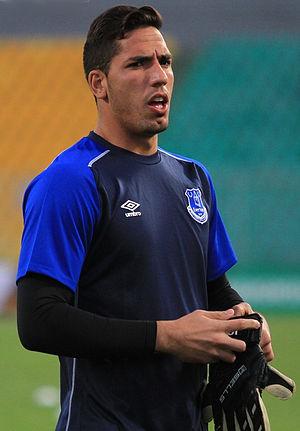
Joel Robles Blázquez, né le 17 juin 1990 à Getafe, est un footballeur espagnol qui évolue au poste de gardien de but au Real Betis.